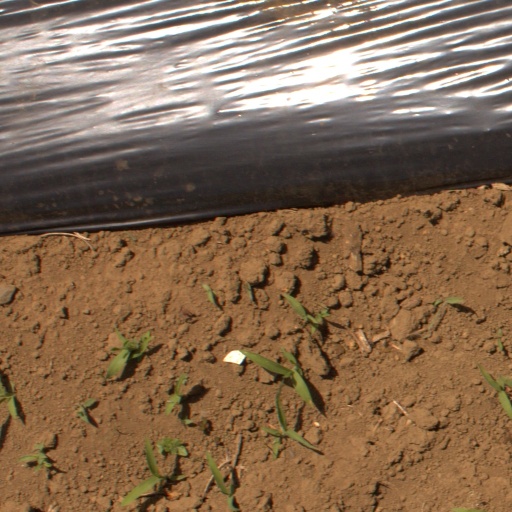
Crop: Jerusalem artichoke